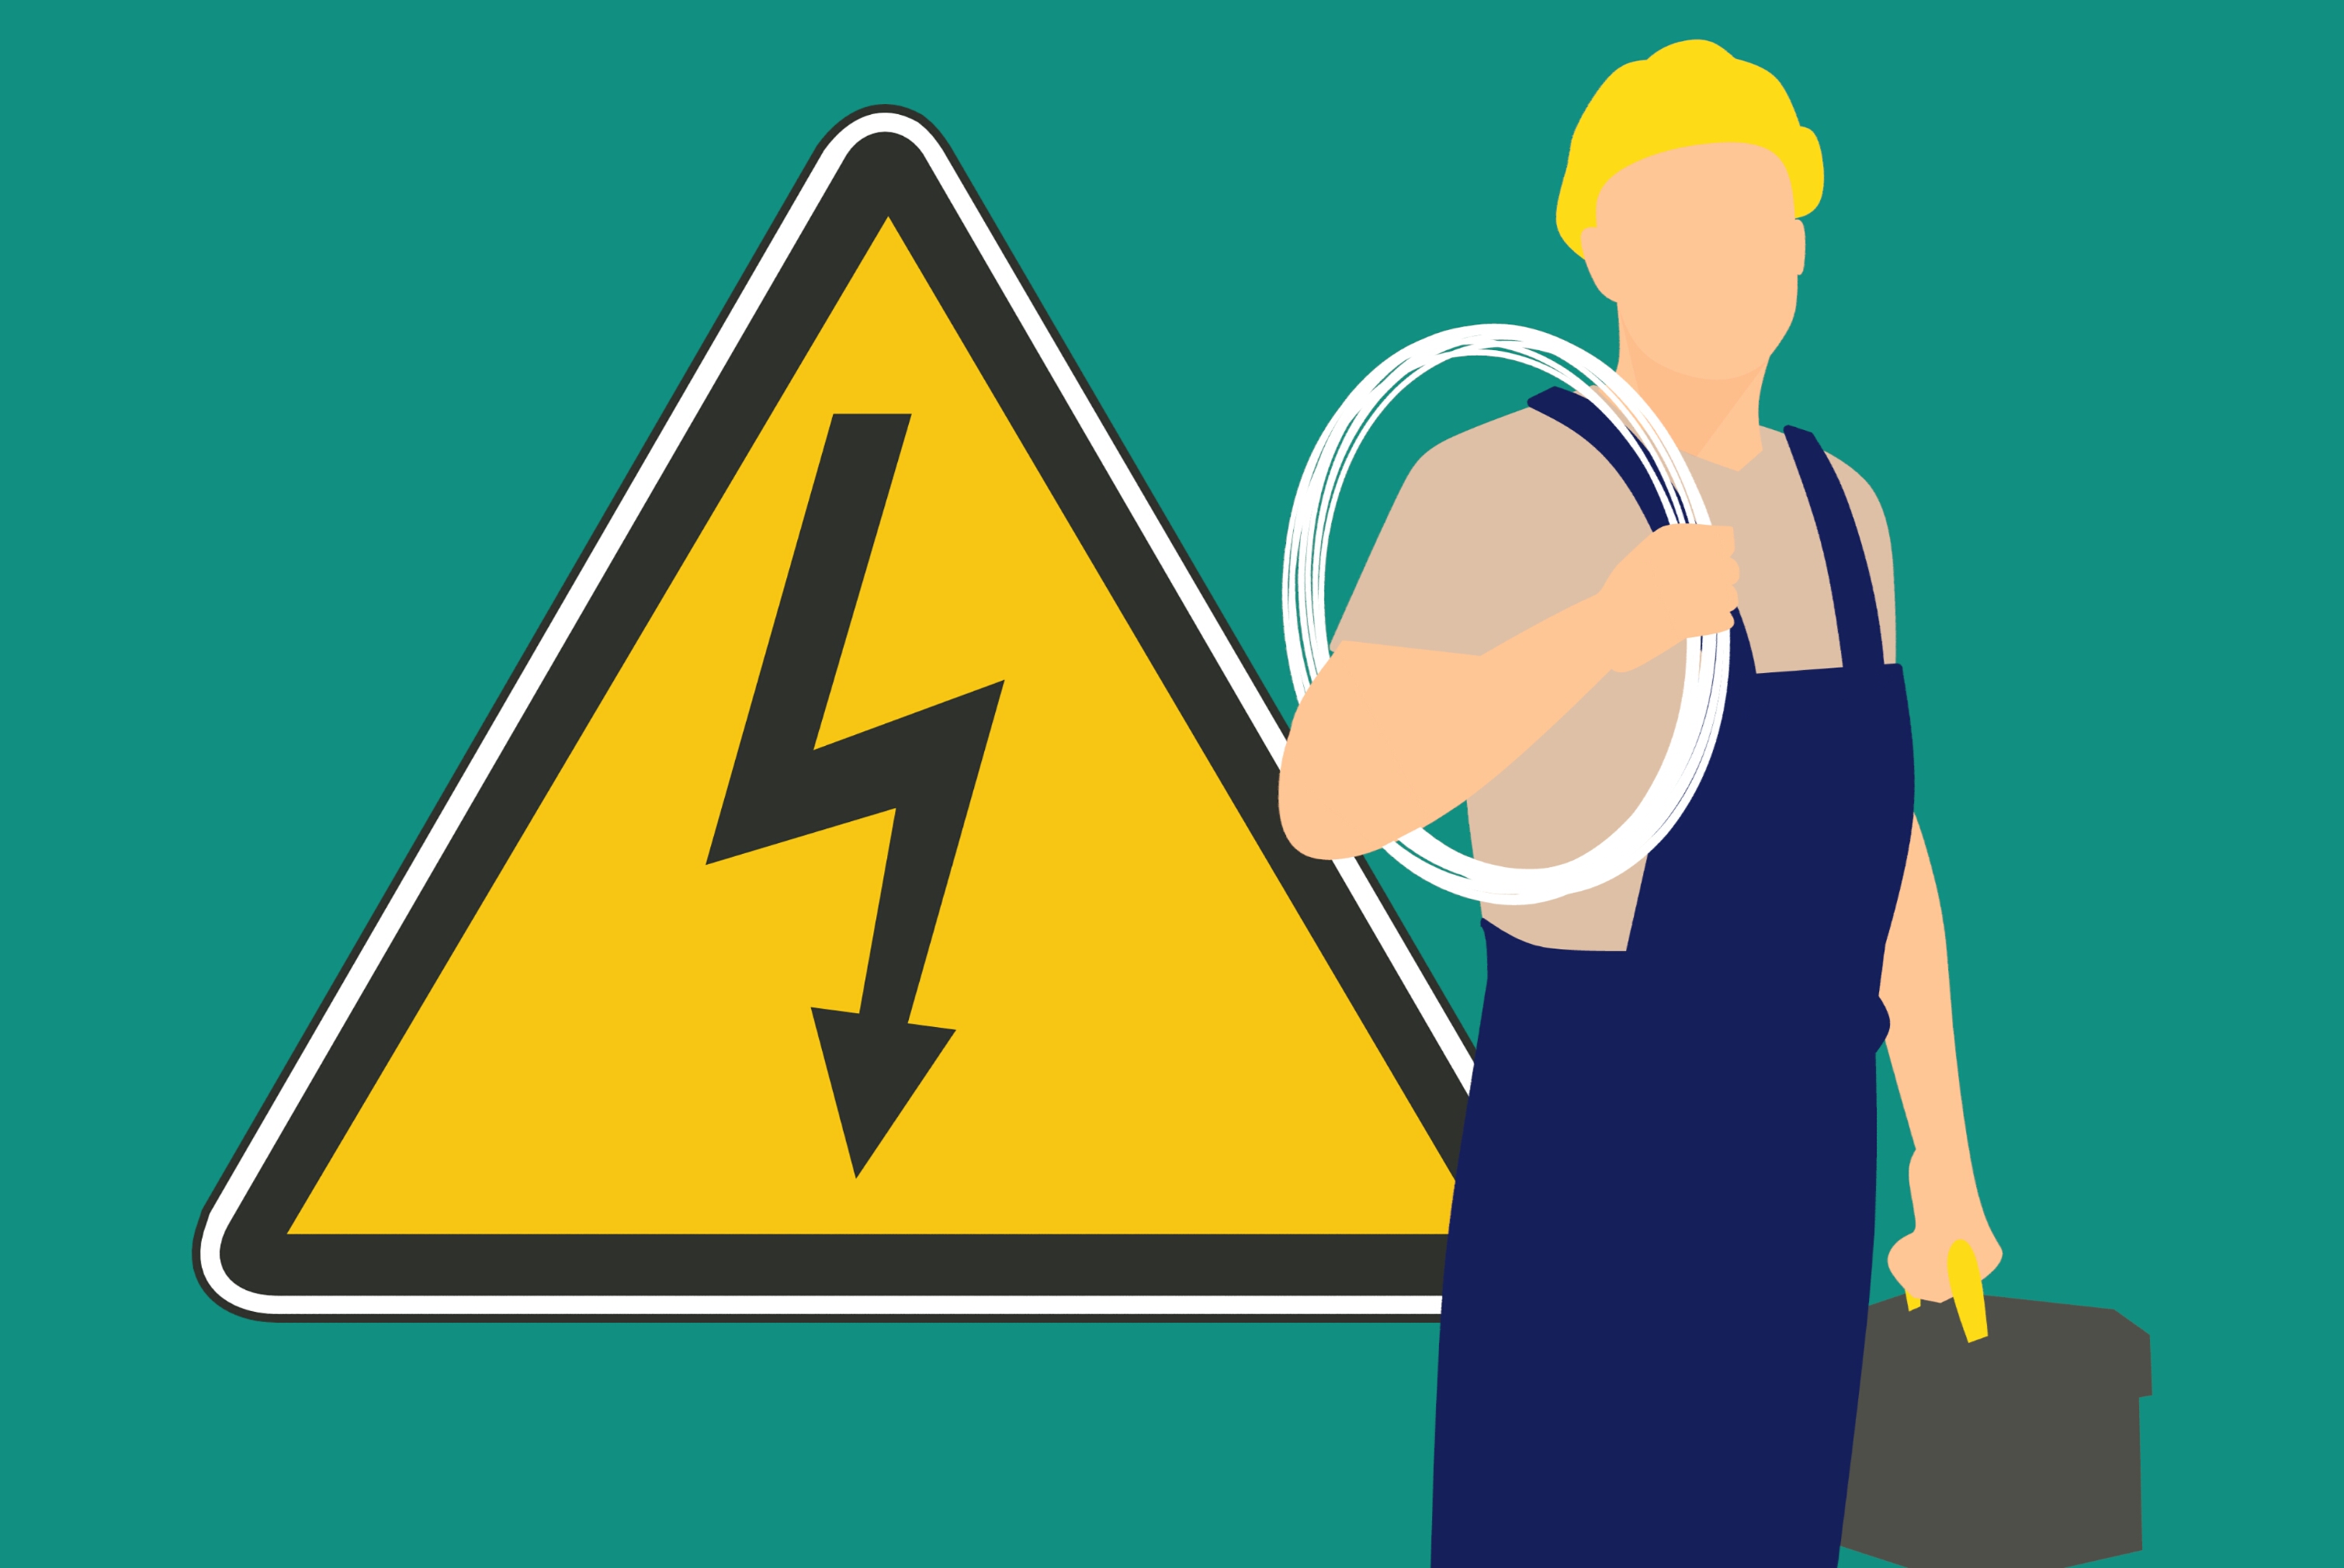
electrician, job, maintenance, electricity, cable, connection, contractor, electric, electrical, equipment, flat, power, professional, repair service, staff, technology, tool box, troubleshooting, uniform, voltage, wire, work, worker, yellow, text, sign, product, font, signage, line, logo, area, graphics, clip art, illustration, brand, symbol, traffic sign, graphic design, triangle